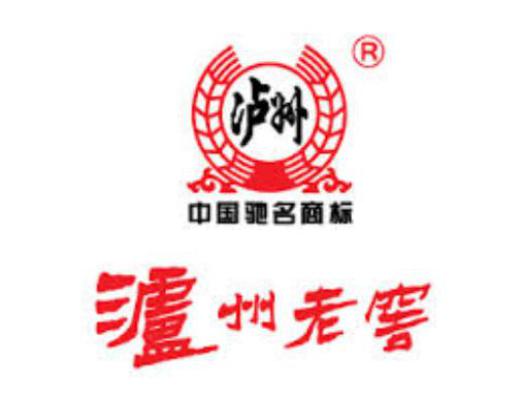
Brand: luzhoulaojiao-1
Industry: Food